William P. Duvall

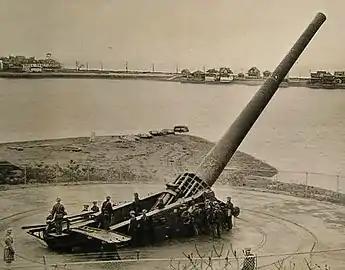
16-inch gun emplacement at Fort Duvall, Massachusetts, 1919

Fort Duvall, a Coast Artillery post that was part of the Harbor Defenses of Boston, was in operation from 1917 to 1974. In 1922, the post was named for Duvall.